I. "Into the Darkness"

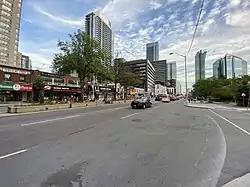
"Into the Darkness" involves "three travellers from Willowdale", a Toronto suburb, entering the Necromancer's forbidding forest.

"As grey traces of dawn tinge the eastern sky," begins Peart's narration, "the three travellers, men of Willowdale, emerge from the forest's shadow. Fording the River Dawn, they turn south, journeying into the dark and forbidding lands of the Necromancer." In "The Lord of the Rings", the main villain Sauron is also known as The Necromancer, and the "three travellers" were Sam, Frodo, and Gollum. The "men of Willowdale" also refers to the three band members, who originated from a Toronto suburb of the same name. Robert Telleria suggested their role as travellers in the song was an analogy to their constant touring, as in old fantasy quest tales, travellers were usually restless and only had one destination in mind. "Fording the River Dawn" borrows a common trope in ancient literature where "fording a river" signaled a deciding part of a hero's quest.